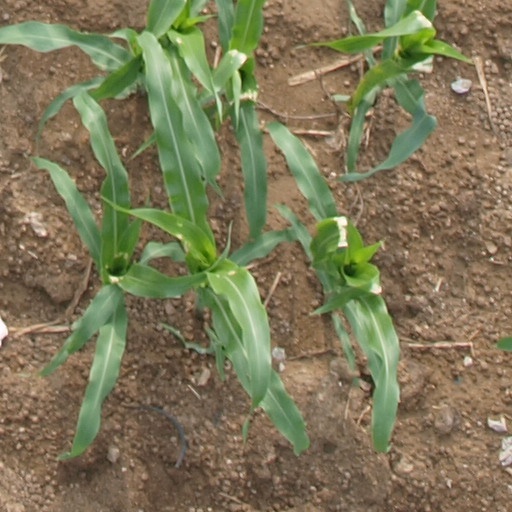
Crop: maize; corn